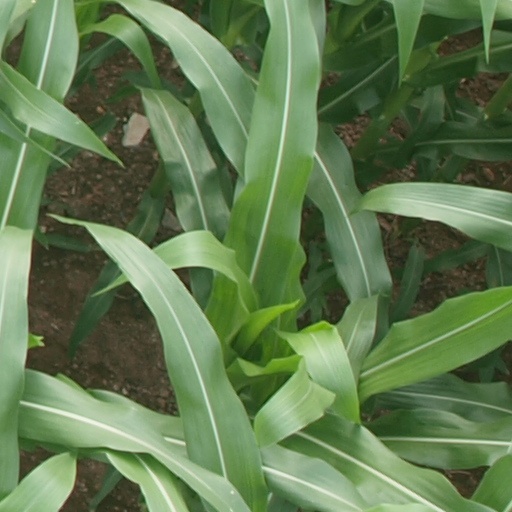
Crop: maize; corn